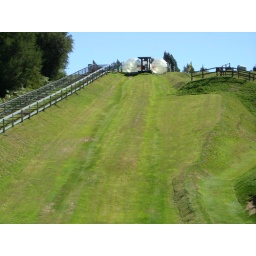
This is the Zorb. You get in the big plastic ball and roll down the hill. And no, I didn't !